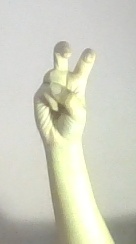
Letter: toot